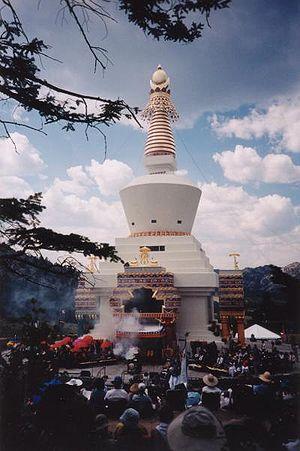
Chögyam Trungpa Rinpoché, est un maître du bouddhisme tibétain connu pour avoir fondé Vajradhatu et la Naropa University en Occident dans les années 1970, ainsi qu'une voie laïque de méditation dans la lignée Shambhala. Il est aussi réputé pour avoir été un maître spirituel aux méthodes iconoclastes.